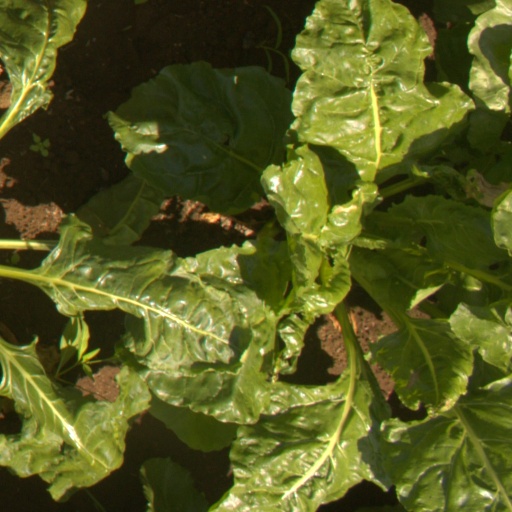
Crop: sugar beet